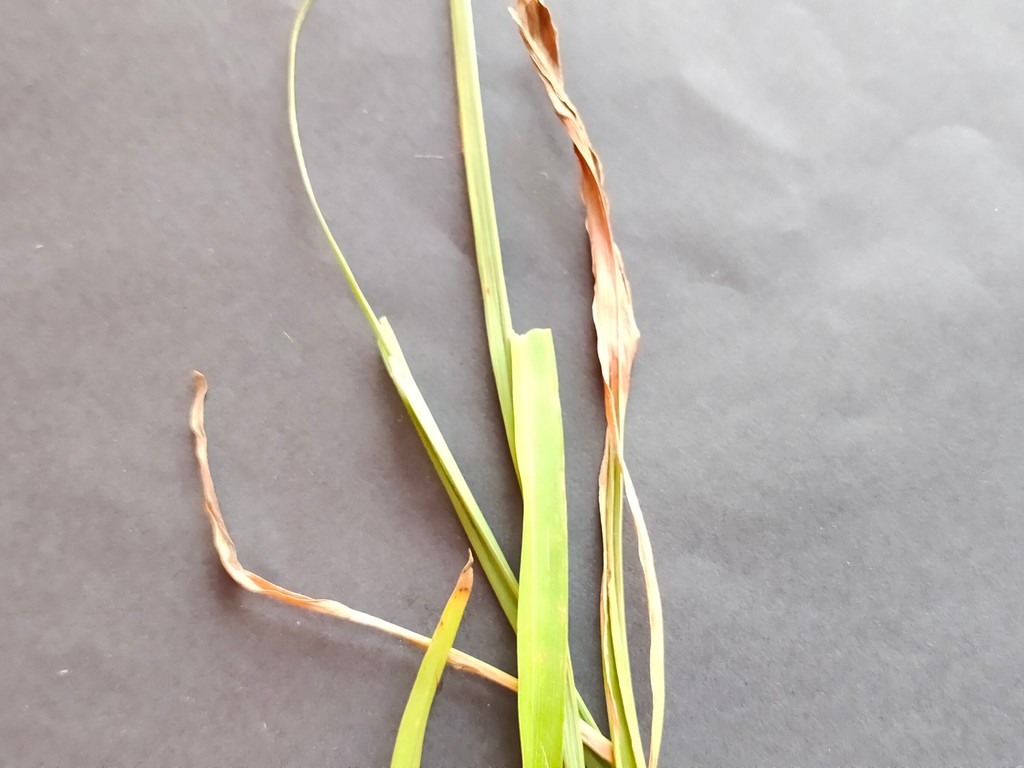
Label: Unhealthy